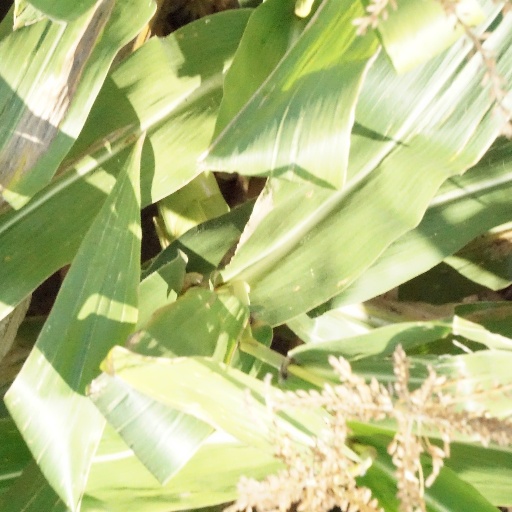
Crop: maize; corn